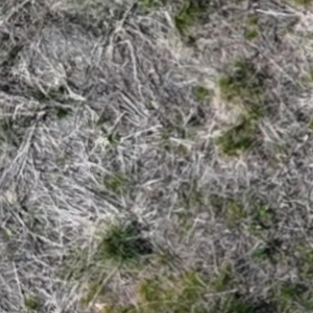
Month: may